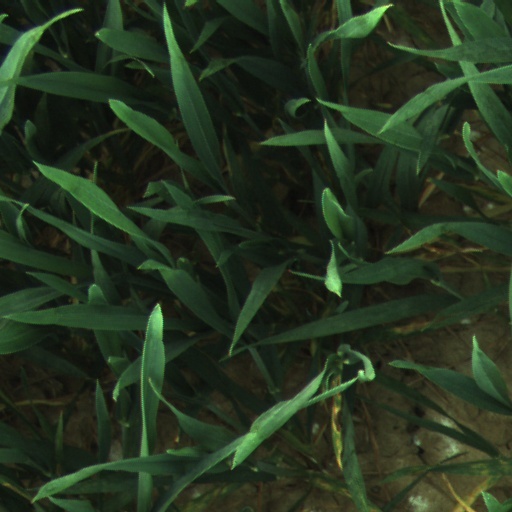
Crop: wheat